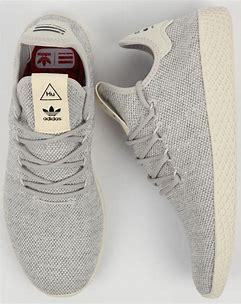
Brand: Adidas
Model: PW Tennis HU